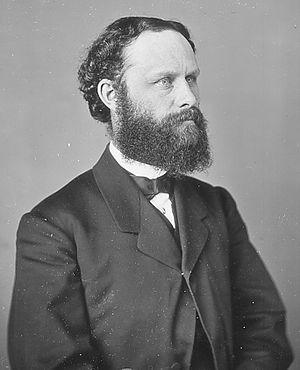
John Winthrop Chanler est un avocat et homme politique américain.
La famille Astor est une célèbre famille anglo-américaine d'origine allemande, installée à New York et à Londres, connue pour sa prééminence dans le monde des finances et de la politique.